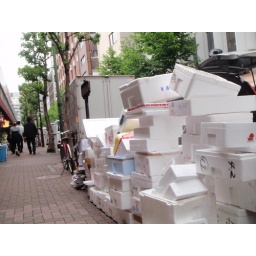
Sushi bar in Ginza looks like it has a big shipment of fresh fish from Tsukiji.